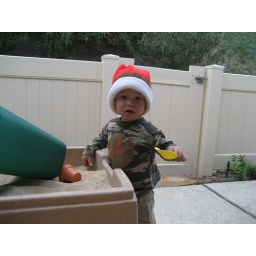
Kane playing in his sandbox at Grama &amp;amp; Grampa's house with his Christmas hat on.